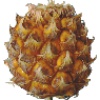
Label: Pineapple Mini 1